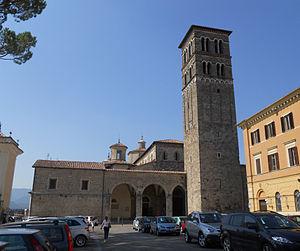
Le diocèse de Rieti est un diocèse de l'Église catholique en Italie sous exemption et appartenant à la région ecclésiastique du Latium.